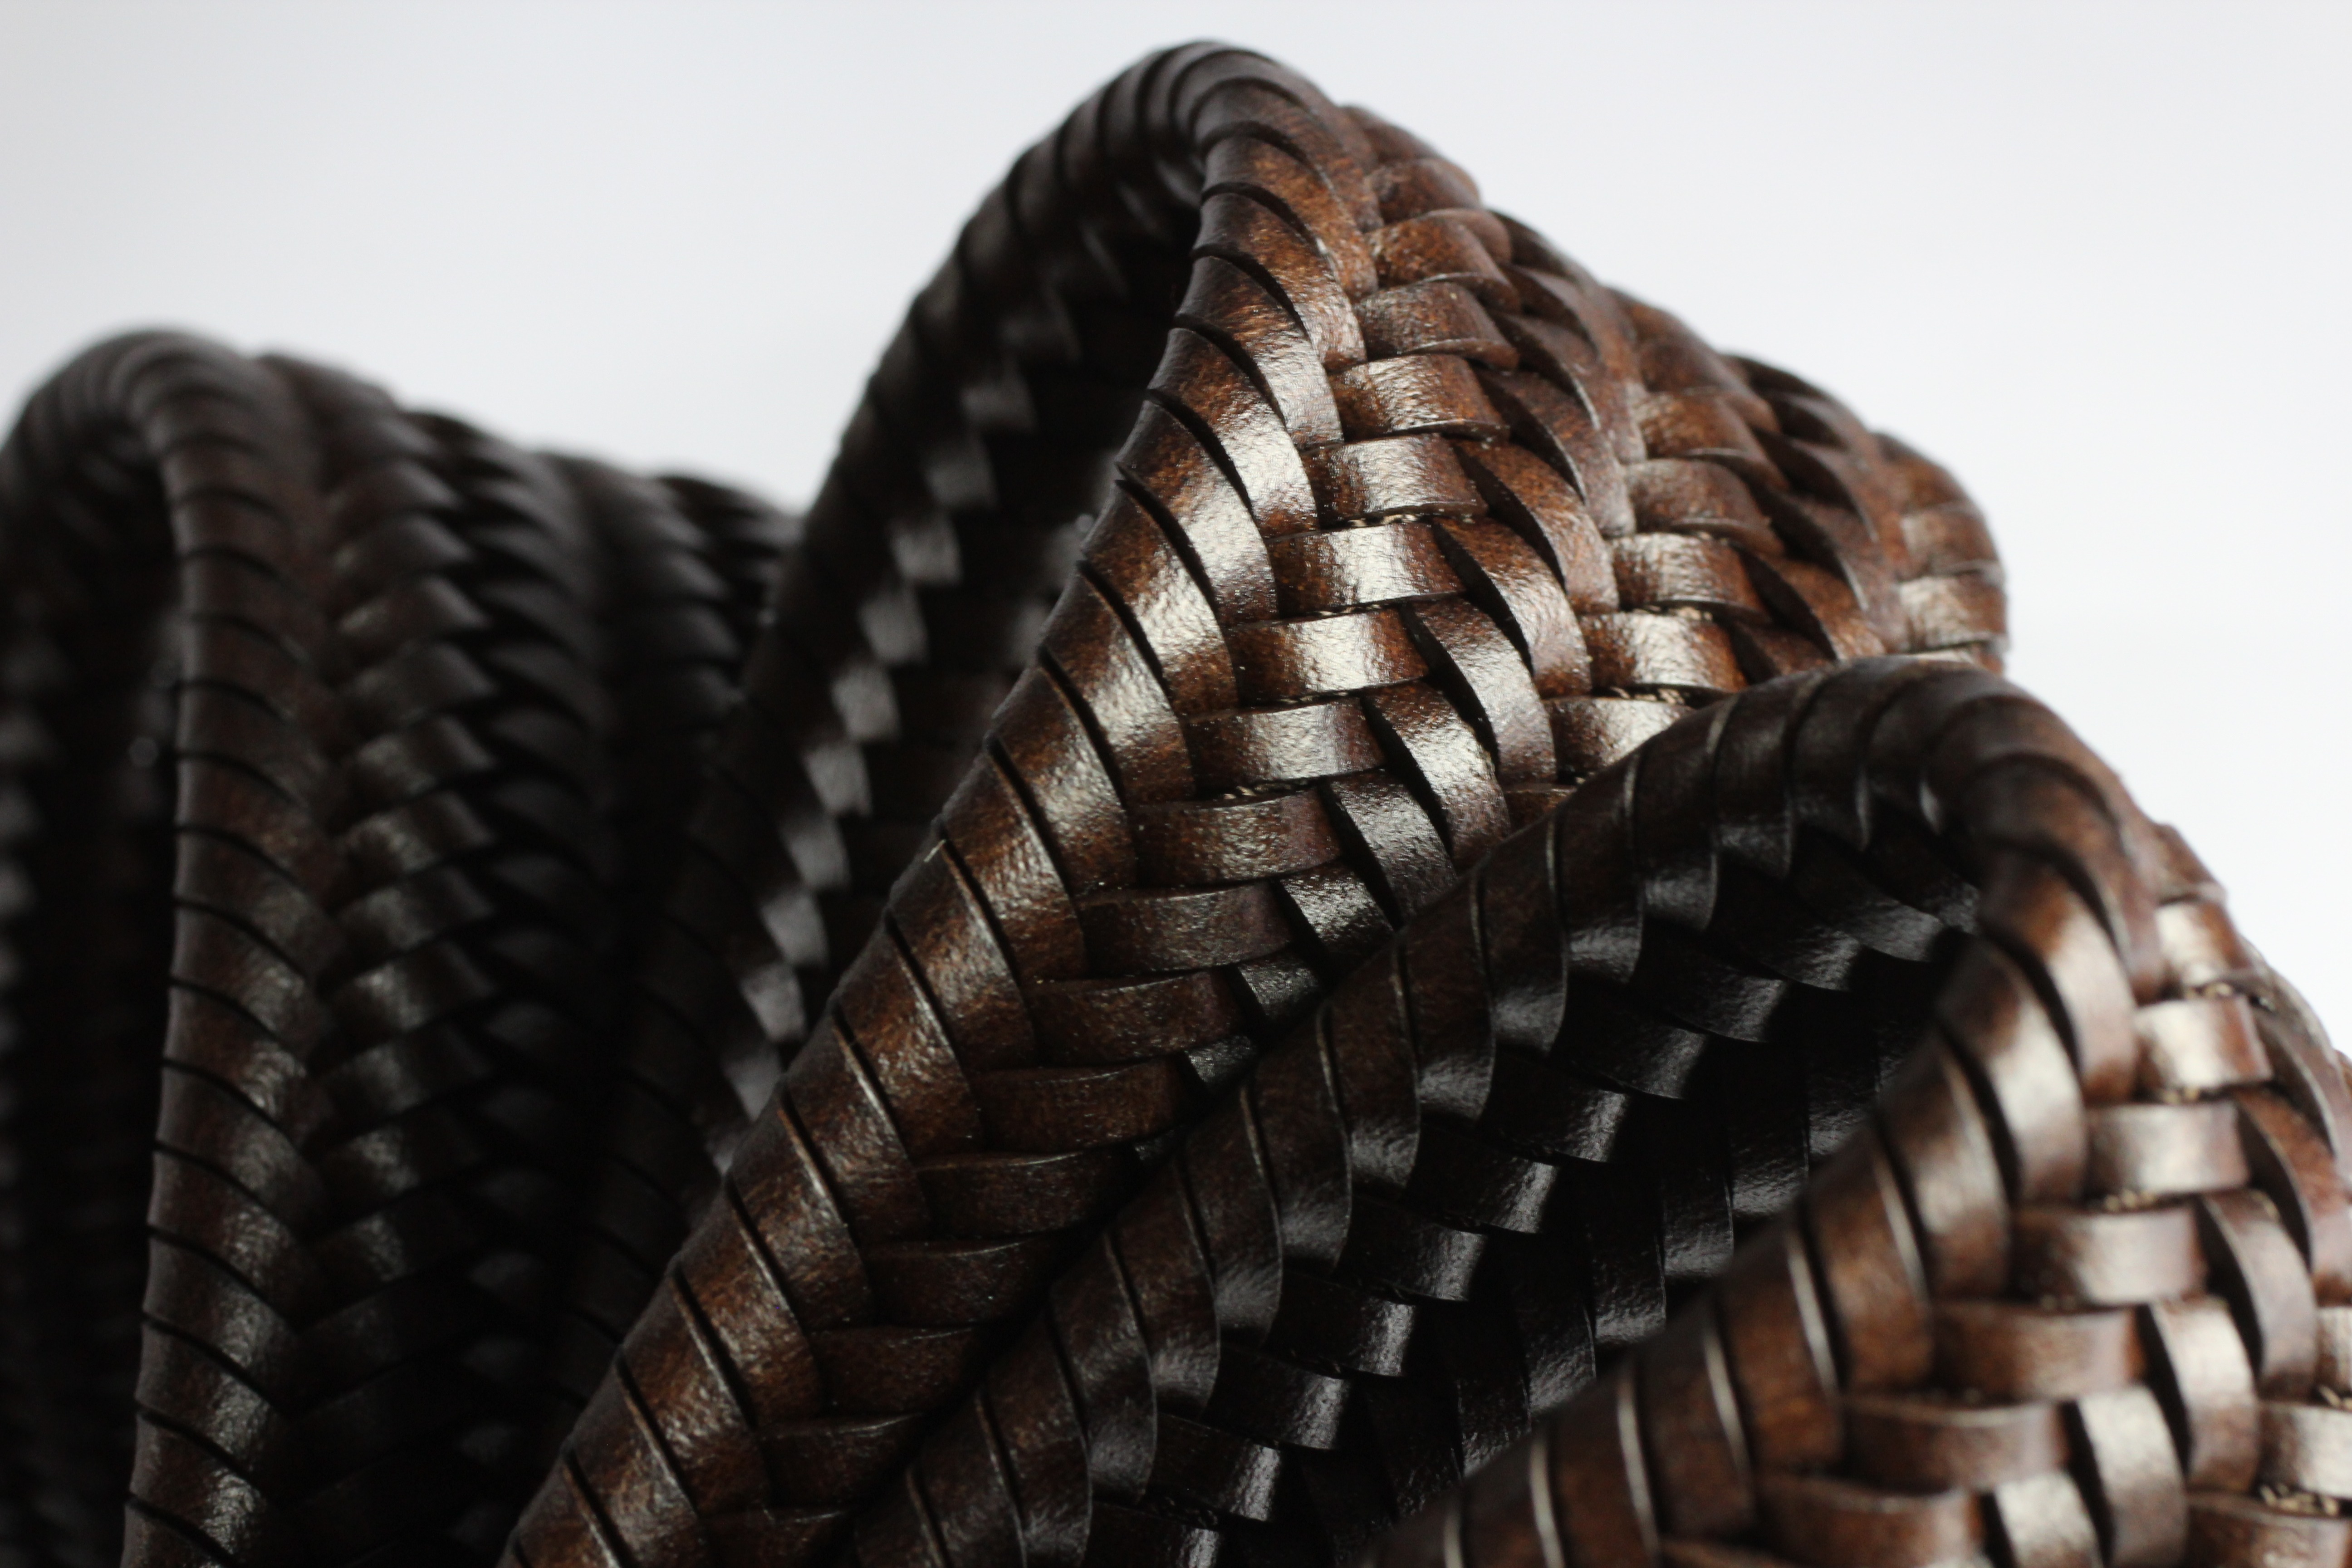
leather, texture, spiral, chain, pattern, brown, fashion, clothing, tire, belt, apparel, style, accessory, necktie, fashion accessory, automotive tire